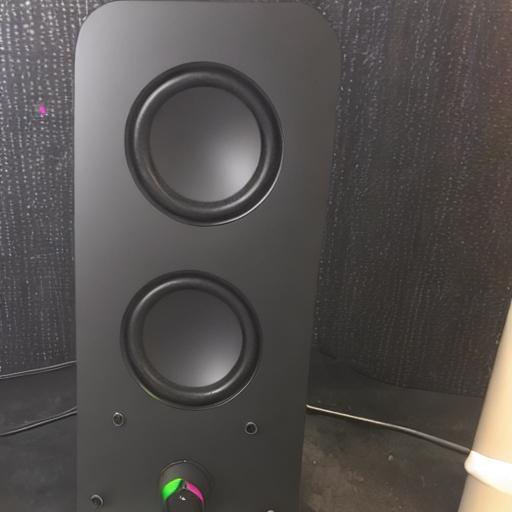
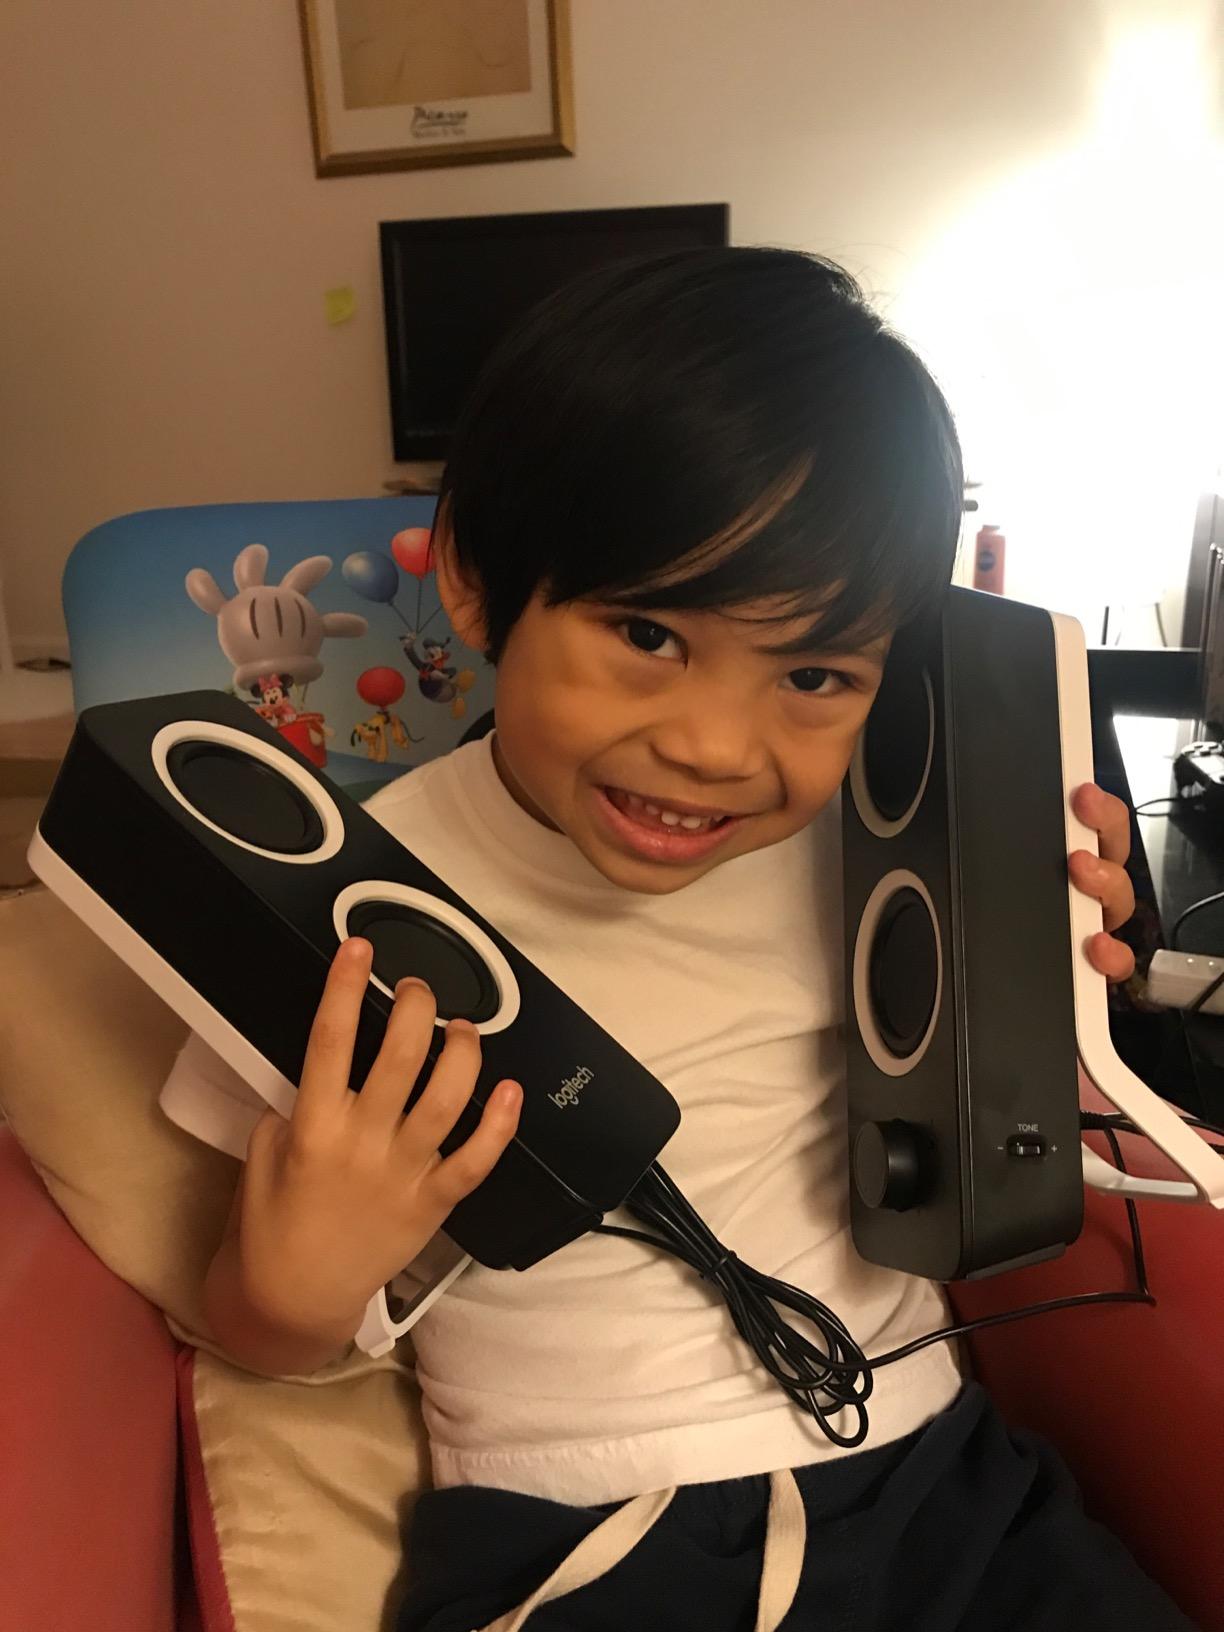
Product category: speaker
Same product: no